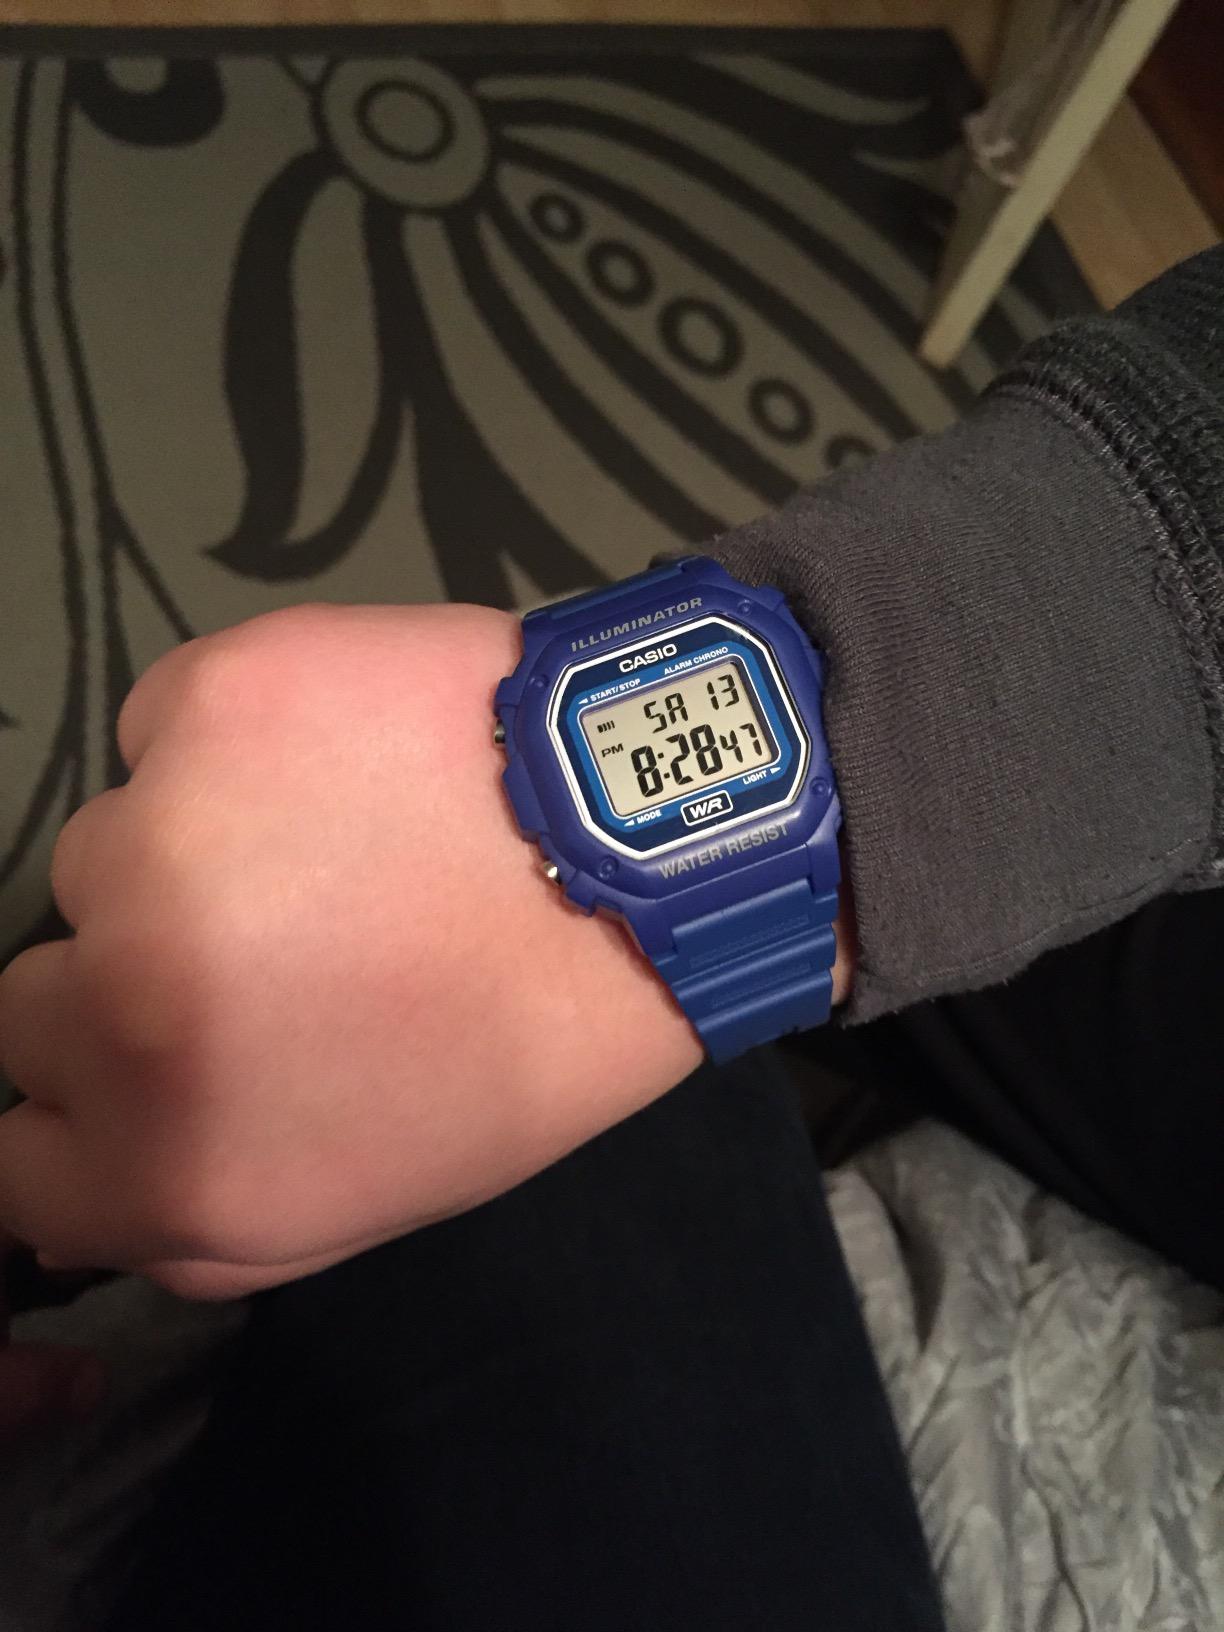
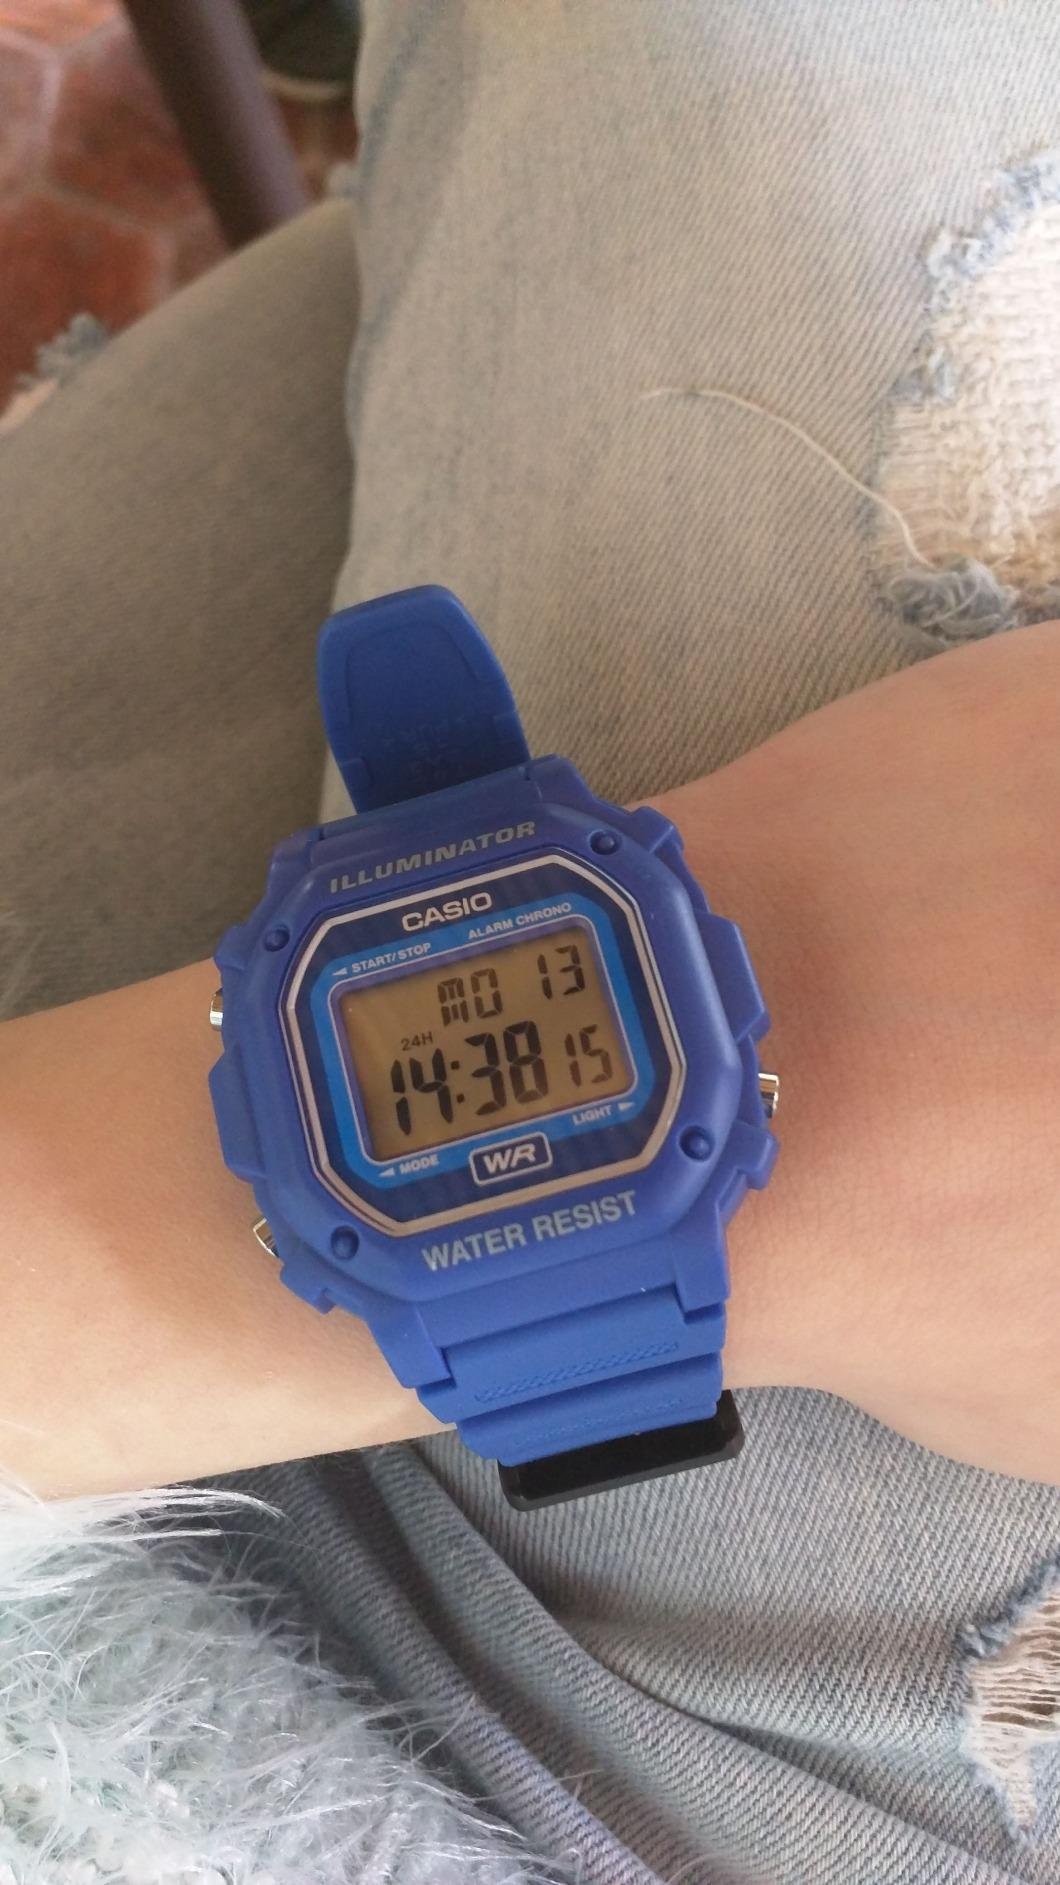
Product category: accessories_watch
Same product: yes